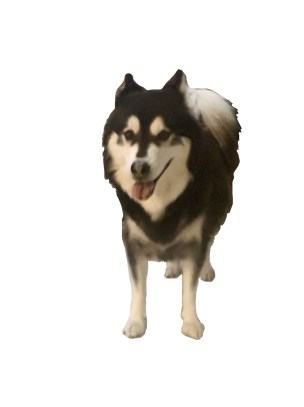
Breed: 1324-n000004-malamute